Varanasi

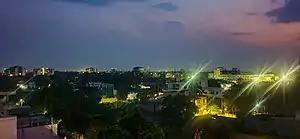
Sarnath, the suburb of Varanasi

Shri Guru Ravidass Janam Asthan, at Sir Gobardhan is the ultimate place of pilgrimage or religious headquarters for followers of the Ravidassia religion. The foundation stone was laid on 14 June 1965 on "Ashad Sankranti" day at the birthplace of Ravidas. The temple was completed in 1994.